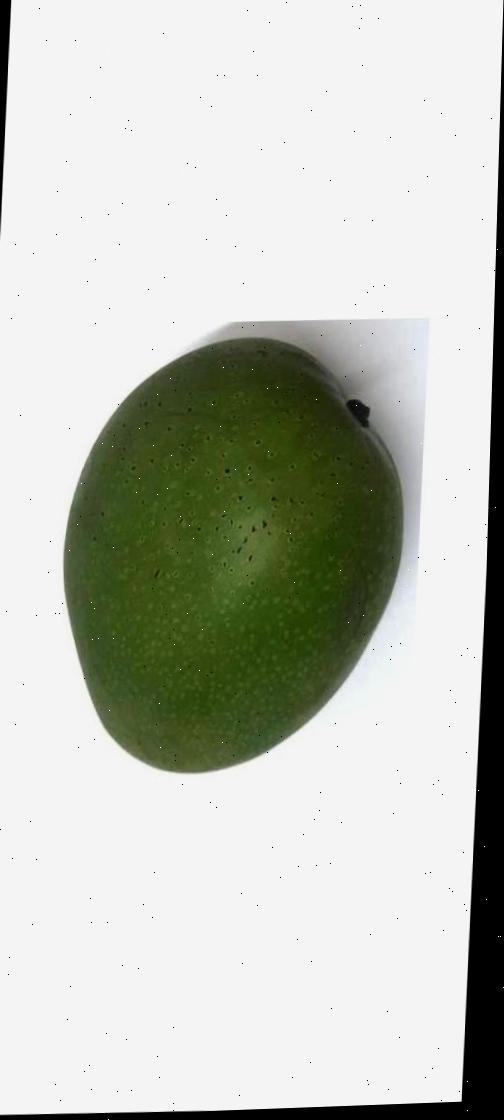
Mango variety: Ashshina Zhinuk